Michael P. Murphy

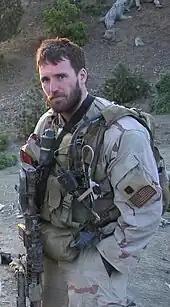
Murphy in Afghanistan

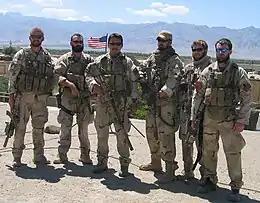
A color image of six military personnel dressed in their combat uniforms and holding weapons.

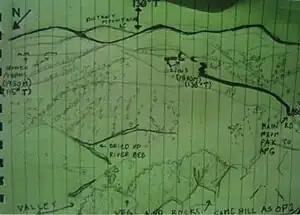
The map given to the U.S. Navy SEALs detailing their mission.

After graduating from Penn State, Murphy applied and was accepted to several law schools, but decided to attend SEAL mentoring sessions at the United States Merchant Marine Academy. In September 2000, he accepted an appointment to the USN's Officer Candidate School in Pensacola, Florida. On December 13 of that year, he was commissioned as an Ensign in the Navy and began Basic Underwater Demolition/SEAL (BUD/S) training in Coronado, California, in January 2001, eventually graduating with Class 236 in November 2001.